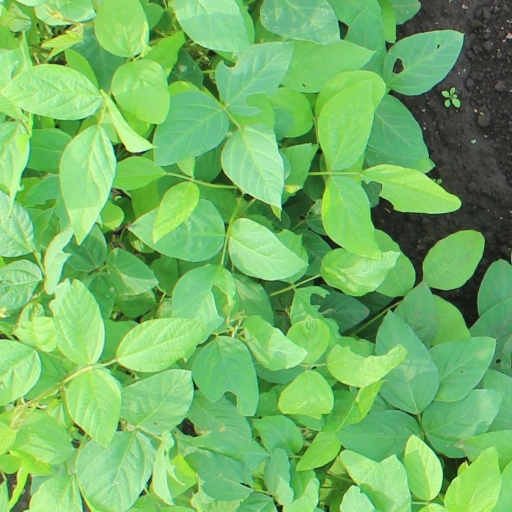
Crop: soybean